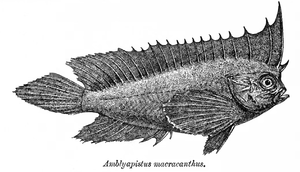
Ablabys macracanthus est une espèce de poisson du genre Ablabys, appartenant à la famille des Scorpaenidés.